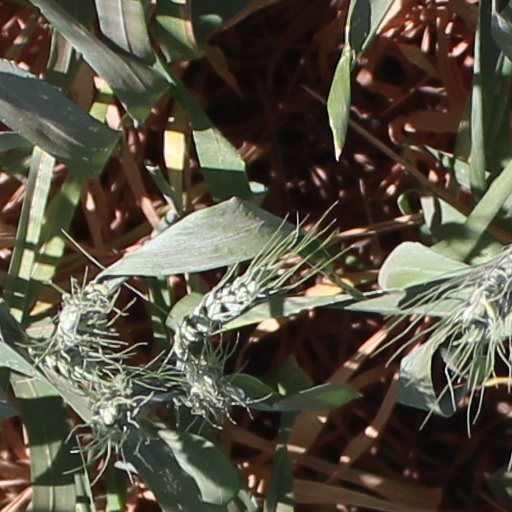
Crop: wheat